Michael Robertson (rugby league)

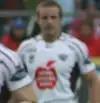
Robertson in action for the Sea Eagles

After signing to play for the Manly-Warringah Sea Eagles from the start of the 2006 NRL season, Robertson cemented his spot on the left win for Manly and played in the 2007 NRL grand final defeat by the Melbourne Storm.